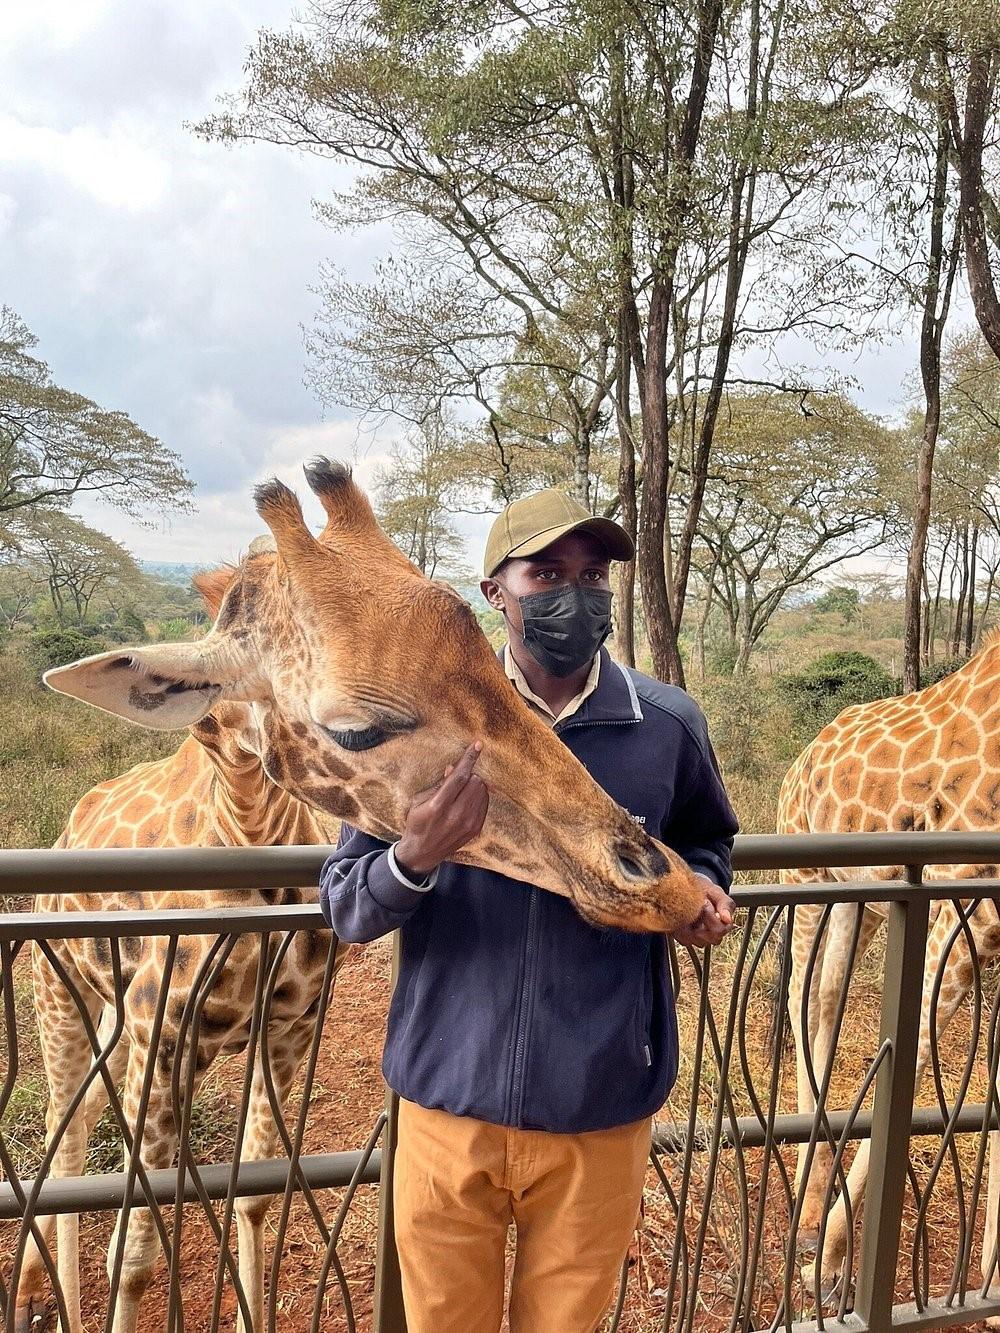
Mtu aliyevalia koti la bluu, suruali ya kahawia, kofia na barakoa amesimama karibu na uzio wa chuma akimshikilia twiga kwa utulivu. Twiga huyo anashingo ndefu na kichwa kikubwa ishara ya tabia yake ya kipekee miongoni mwa wanyama wa porini. Nyuma ya uzio huo kuna miti ya kijani na twiga wengine wanaonekana wakitembbea kwa utulivu katika eneo lao linalofanana na hifadhi au bustani ya wanyama.